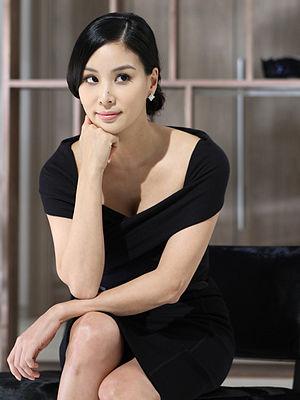
Ko So-young est une actrice sud-coréenne née le 6 octobre 1972 à Séoul.